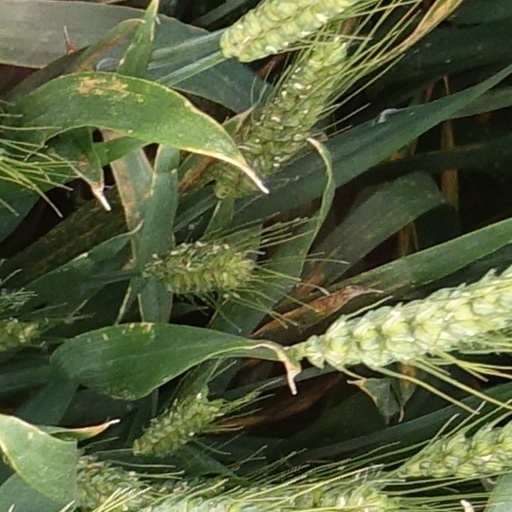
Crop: wheat